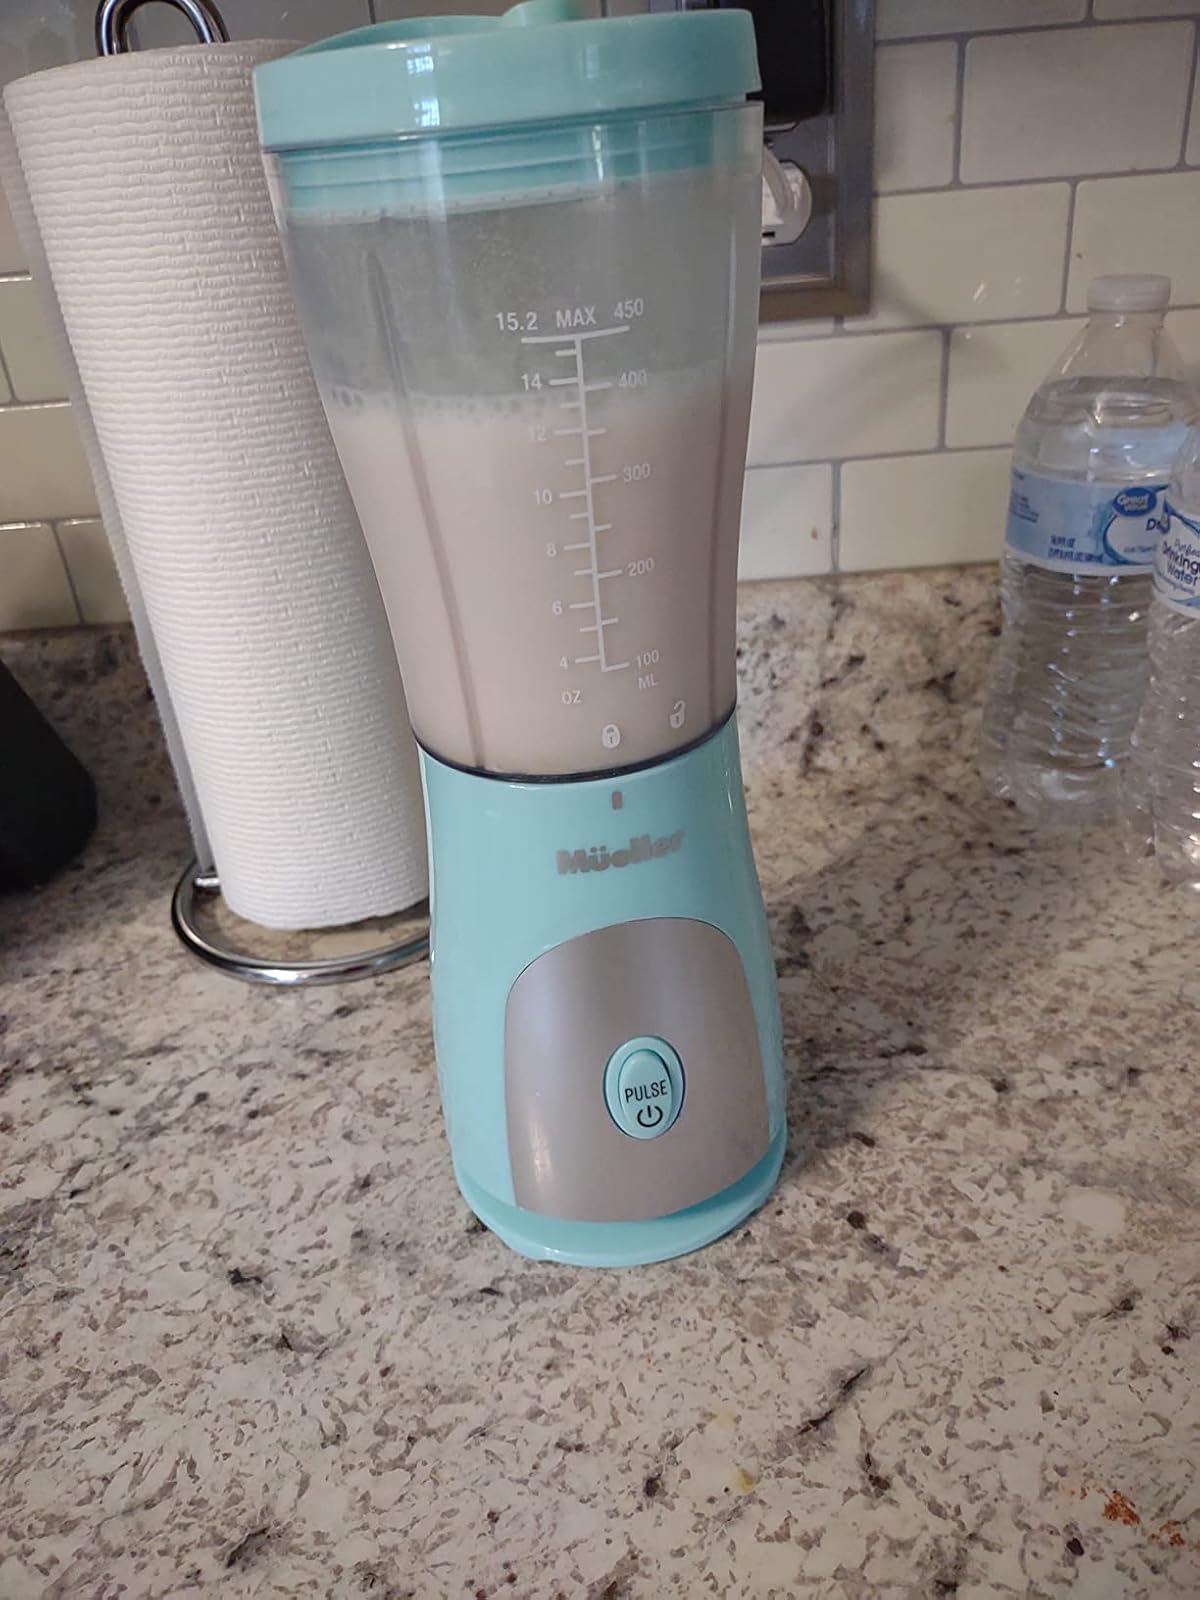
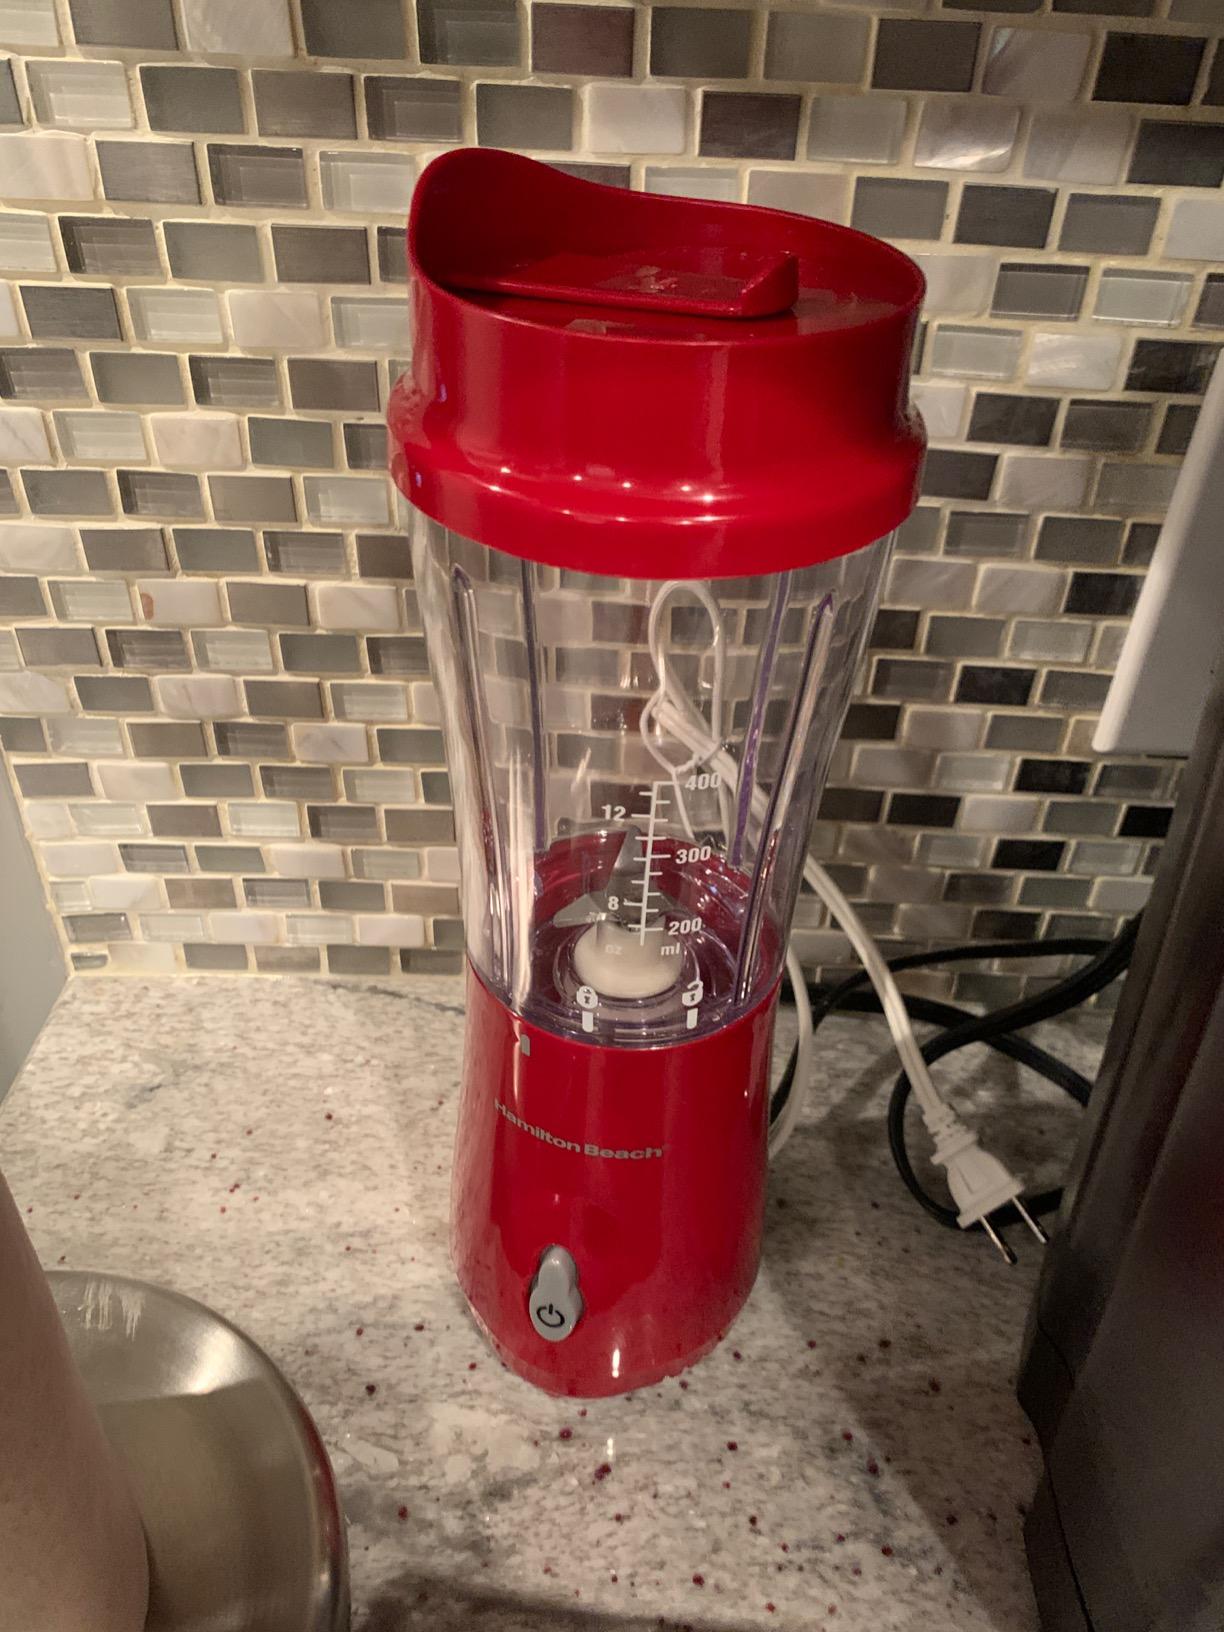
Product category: items_blender
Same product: no